Xeromunda durieui

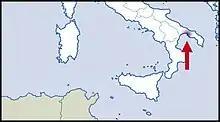
Distribution

This snail is native to south Italy, North Africa and possibly to Cyprus.